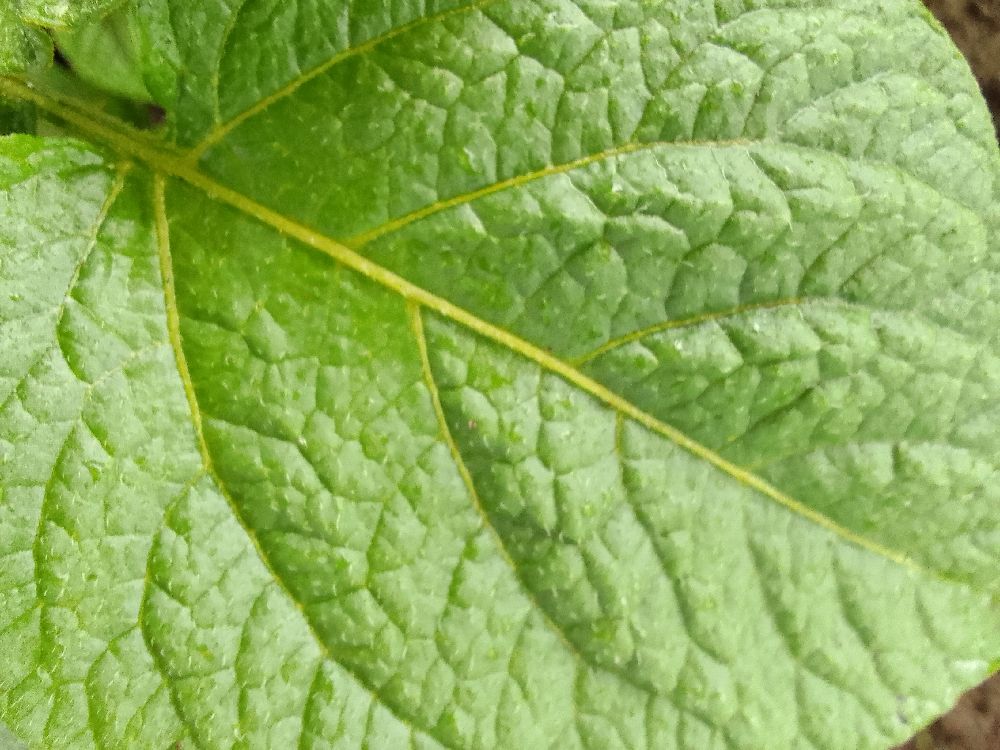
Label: Healthy